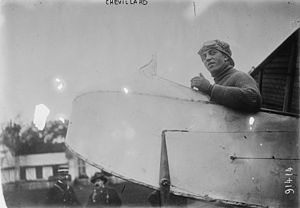
Den franske Kunstflyver Chevillard paa Flyvepladsen
Maurice Chevillard
Den franske Kunstflyver Chevillard paa Flyvepladsen er en film med ukendt instruktør.